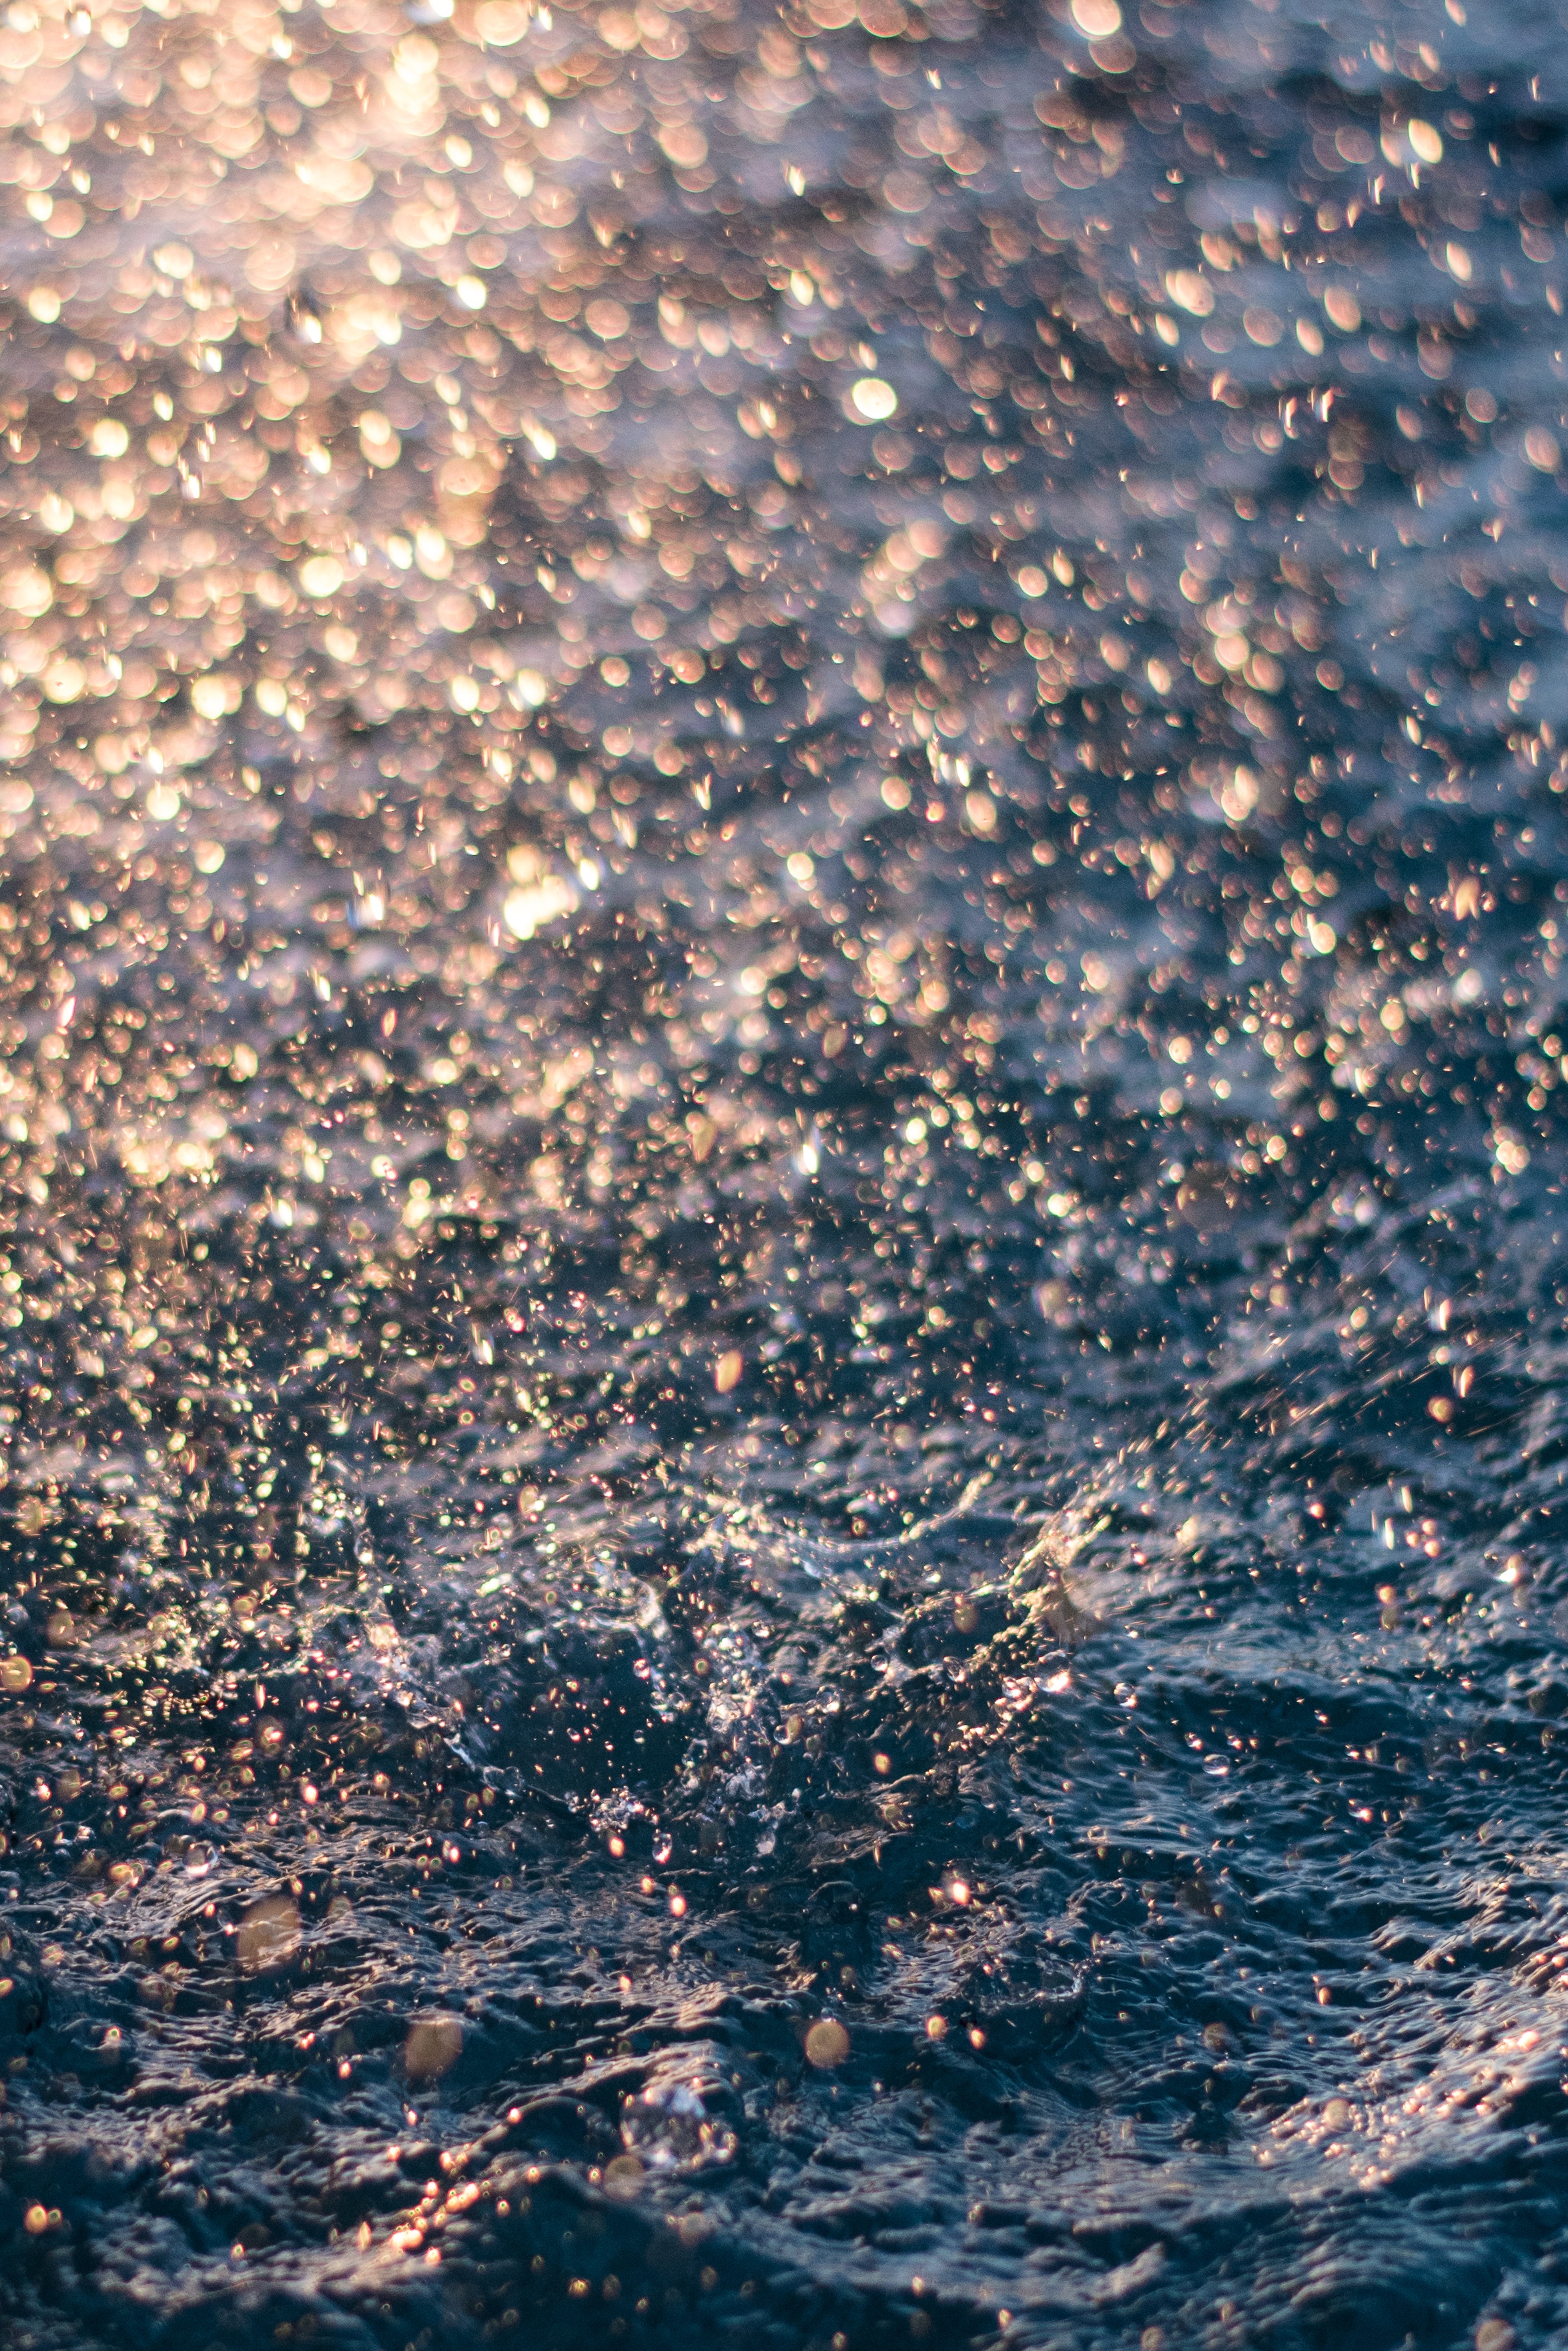
sea, water, ocean, sunlight, texture, wave, reflection, wind wave